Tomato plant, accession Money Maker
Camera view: horizontal (90 deg, fisheye); turntable rotation: 120 degrees
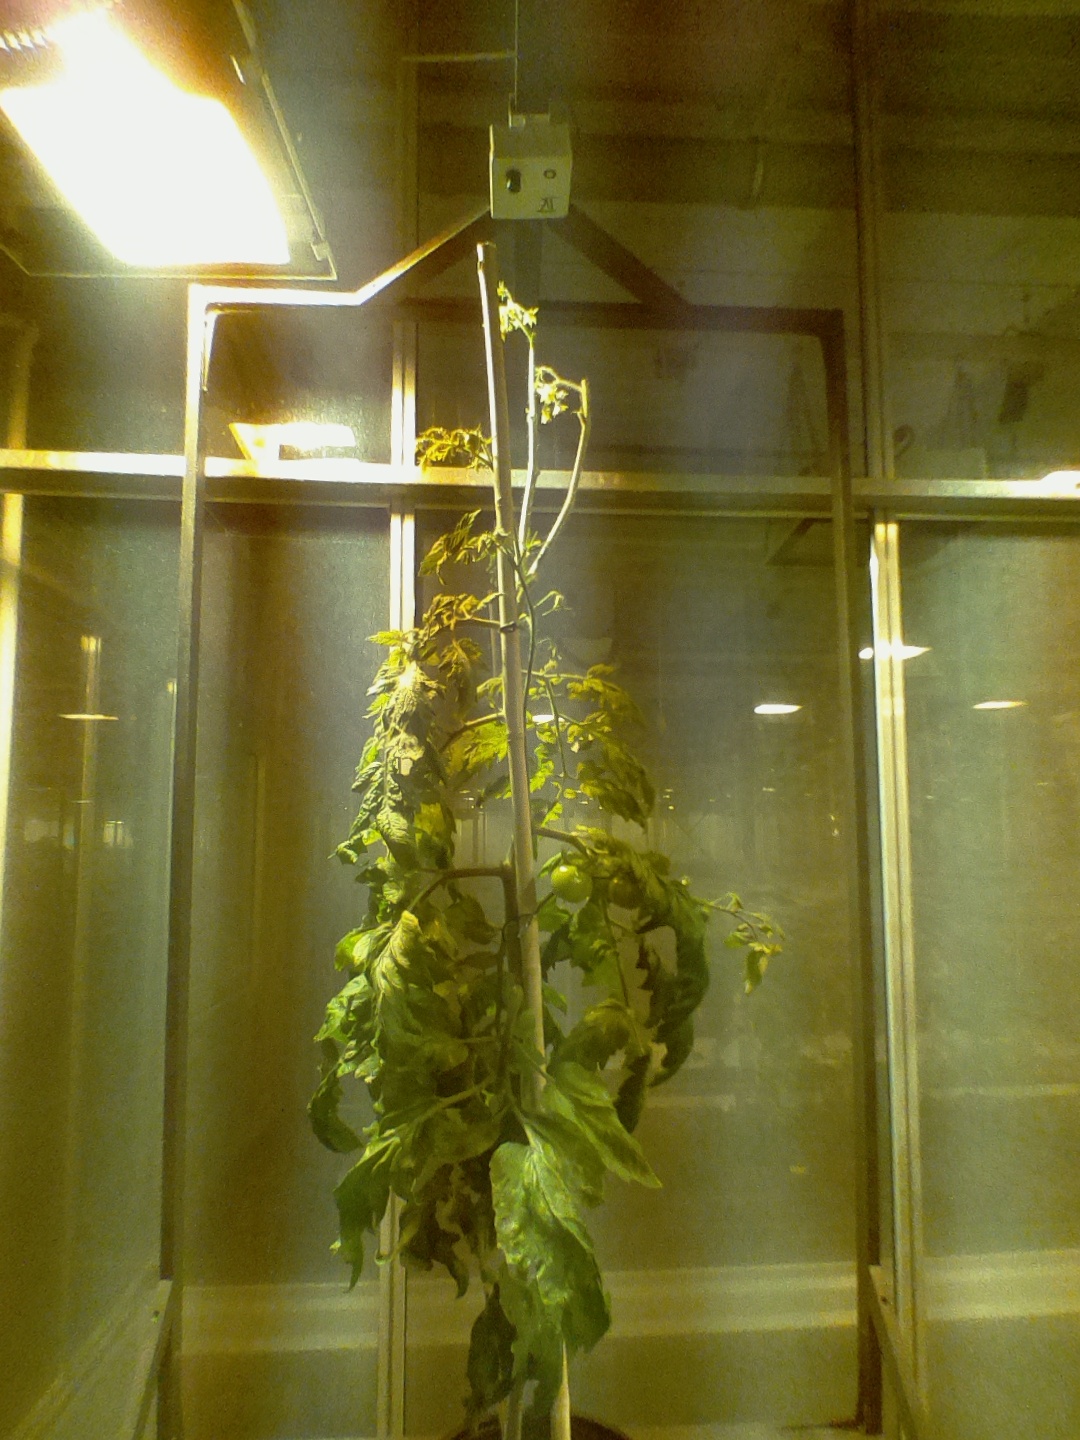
BBCH growth stage 76: 60%-70% of final fruit size